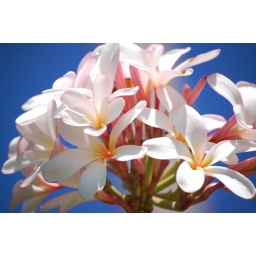
A flower that grows on many of the trees around the hotel.